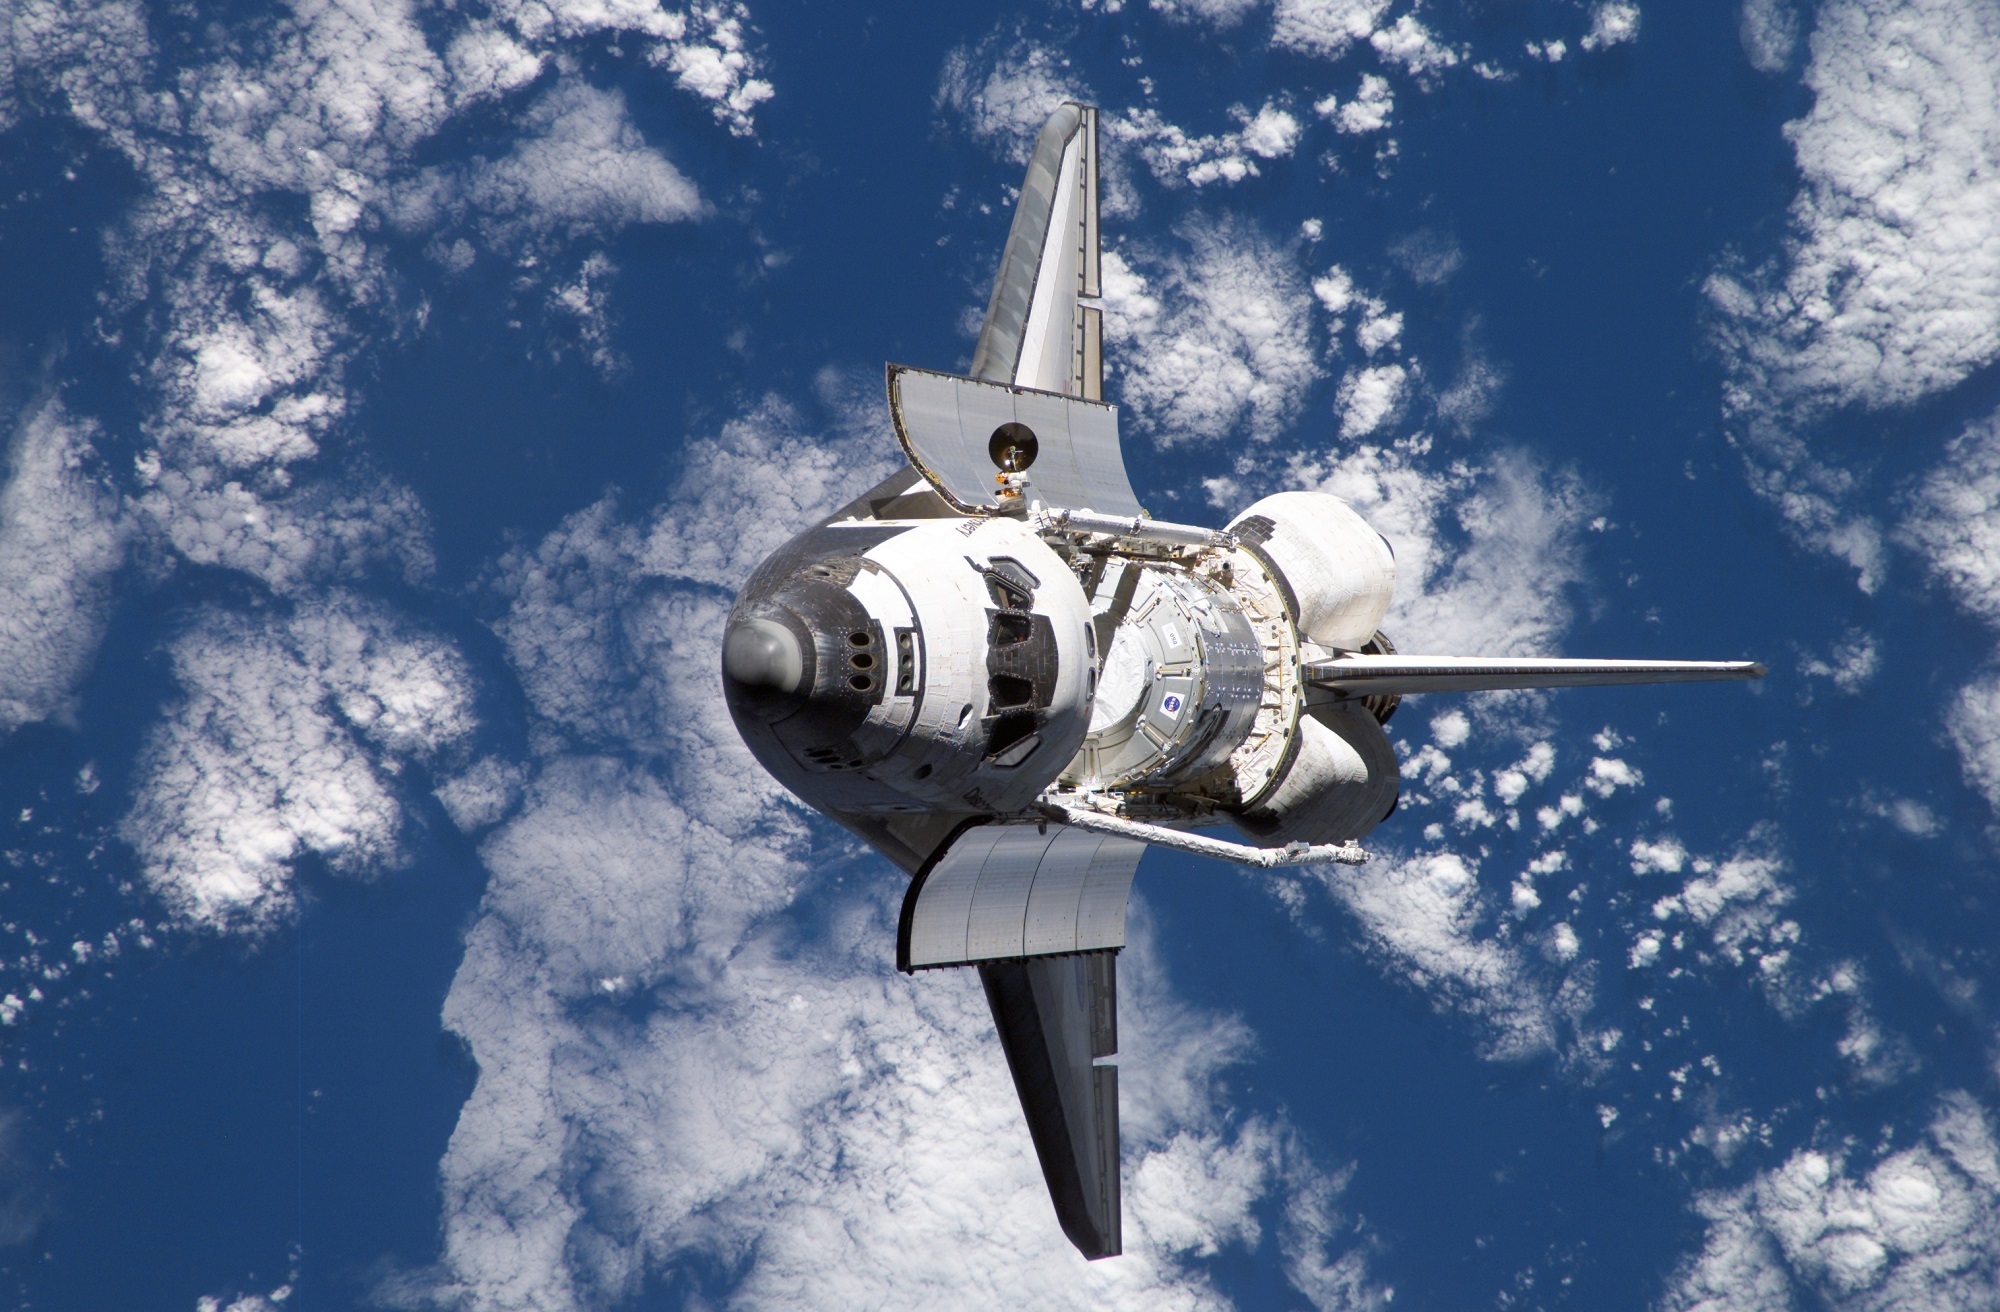
sky, airplane, aircraft, vehicle, aviation, flight, space, astronaut, outer space, above, clouds, earth, discovery, exploration, spaceship, screenshot, iss, international space station, spacecraft, space shuttle, space station, air travel, atmosphere of earth, computer wallpaper, aerospace engineering, aircraft engine